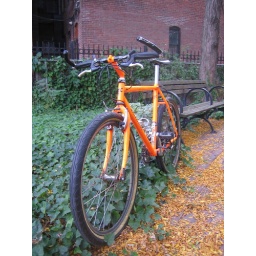
My Santana Moda. Old school mountain bike tricked out for city commuting and all around fun.